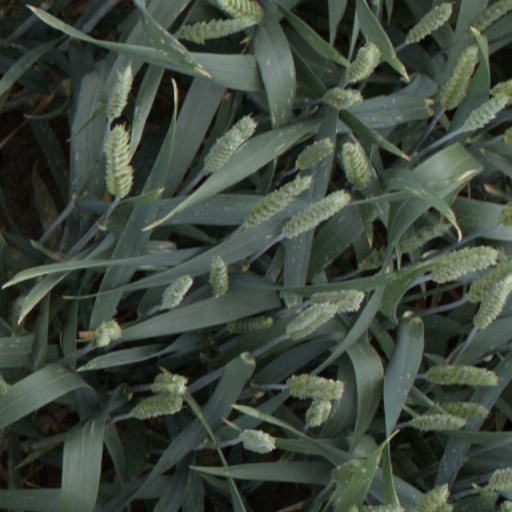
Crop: wheat